J. Johnston Pettigrew

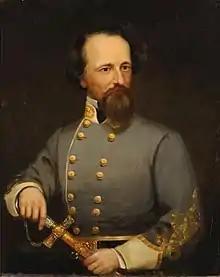

James Johnston Pettigrew (July 4, 1828 – July 17, 1863) was an American author, lawyer, and soldier. He served in the army of the Confederate States of America, fighting in the 1862 Peninsula Campaign and played a prominent role in the Battle of Gettysburg. Despite starting the Gettysburg Campaign commanding a brigade, Pettigrew took over command of his division after the division's original commander, Henry Heth, was wounded. In this role, Pettigrew was one of three division commanders in the disastrous assault known as Pickett's Charge on the final day of Gettysburg. He was wounded, in the right hand, during the Pickett-Pettigrew Charge on July 3, 1863, and was later mortally wounded during the Union Confederate rearguard action while the Confederates retreated to Virginia near Falling Waters, Virginia (now West Virginia), on July 14, dying several days thereafter on July 17, 1863.